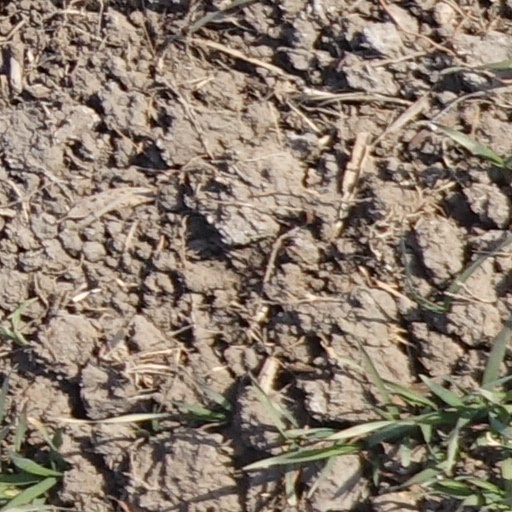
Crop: wheat